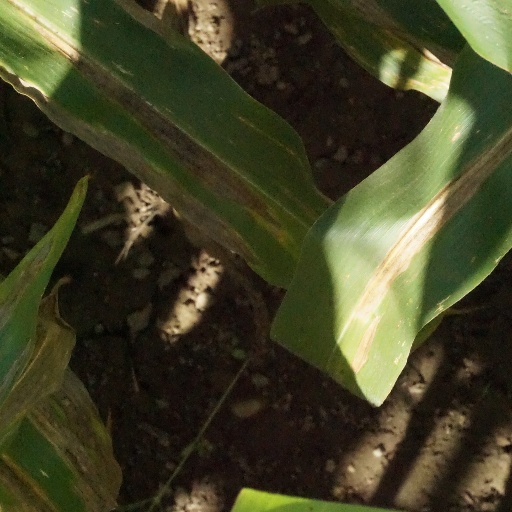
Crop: maize; corn